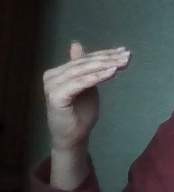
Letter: khaa